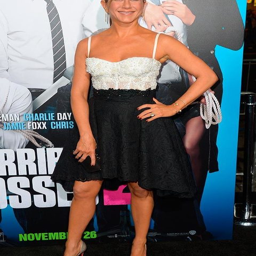
actor wears fashion designer to the film premiere .